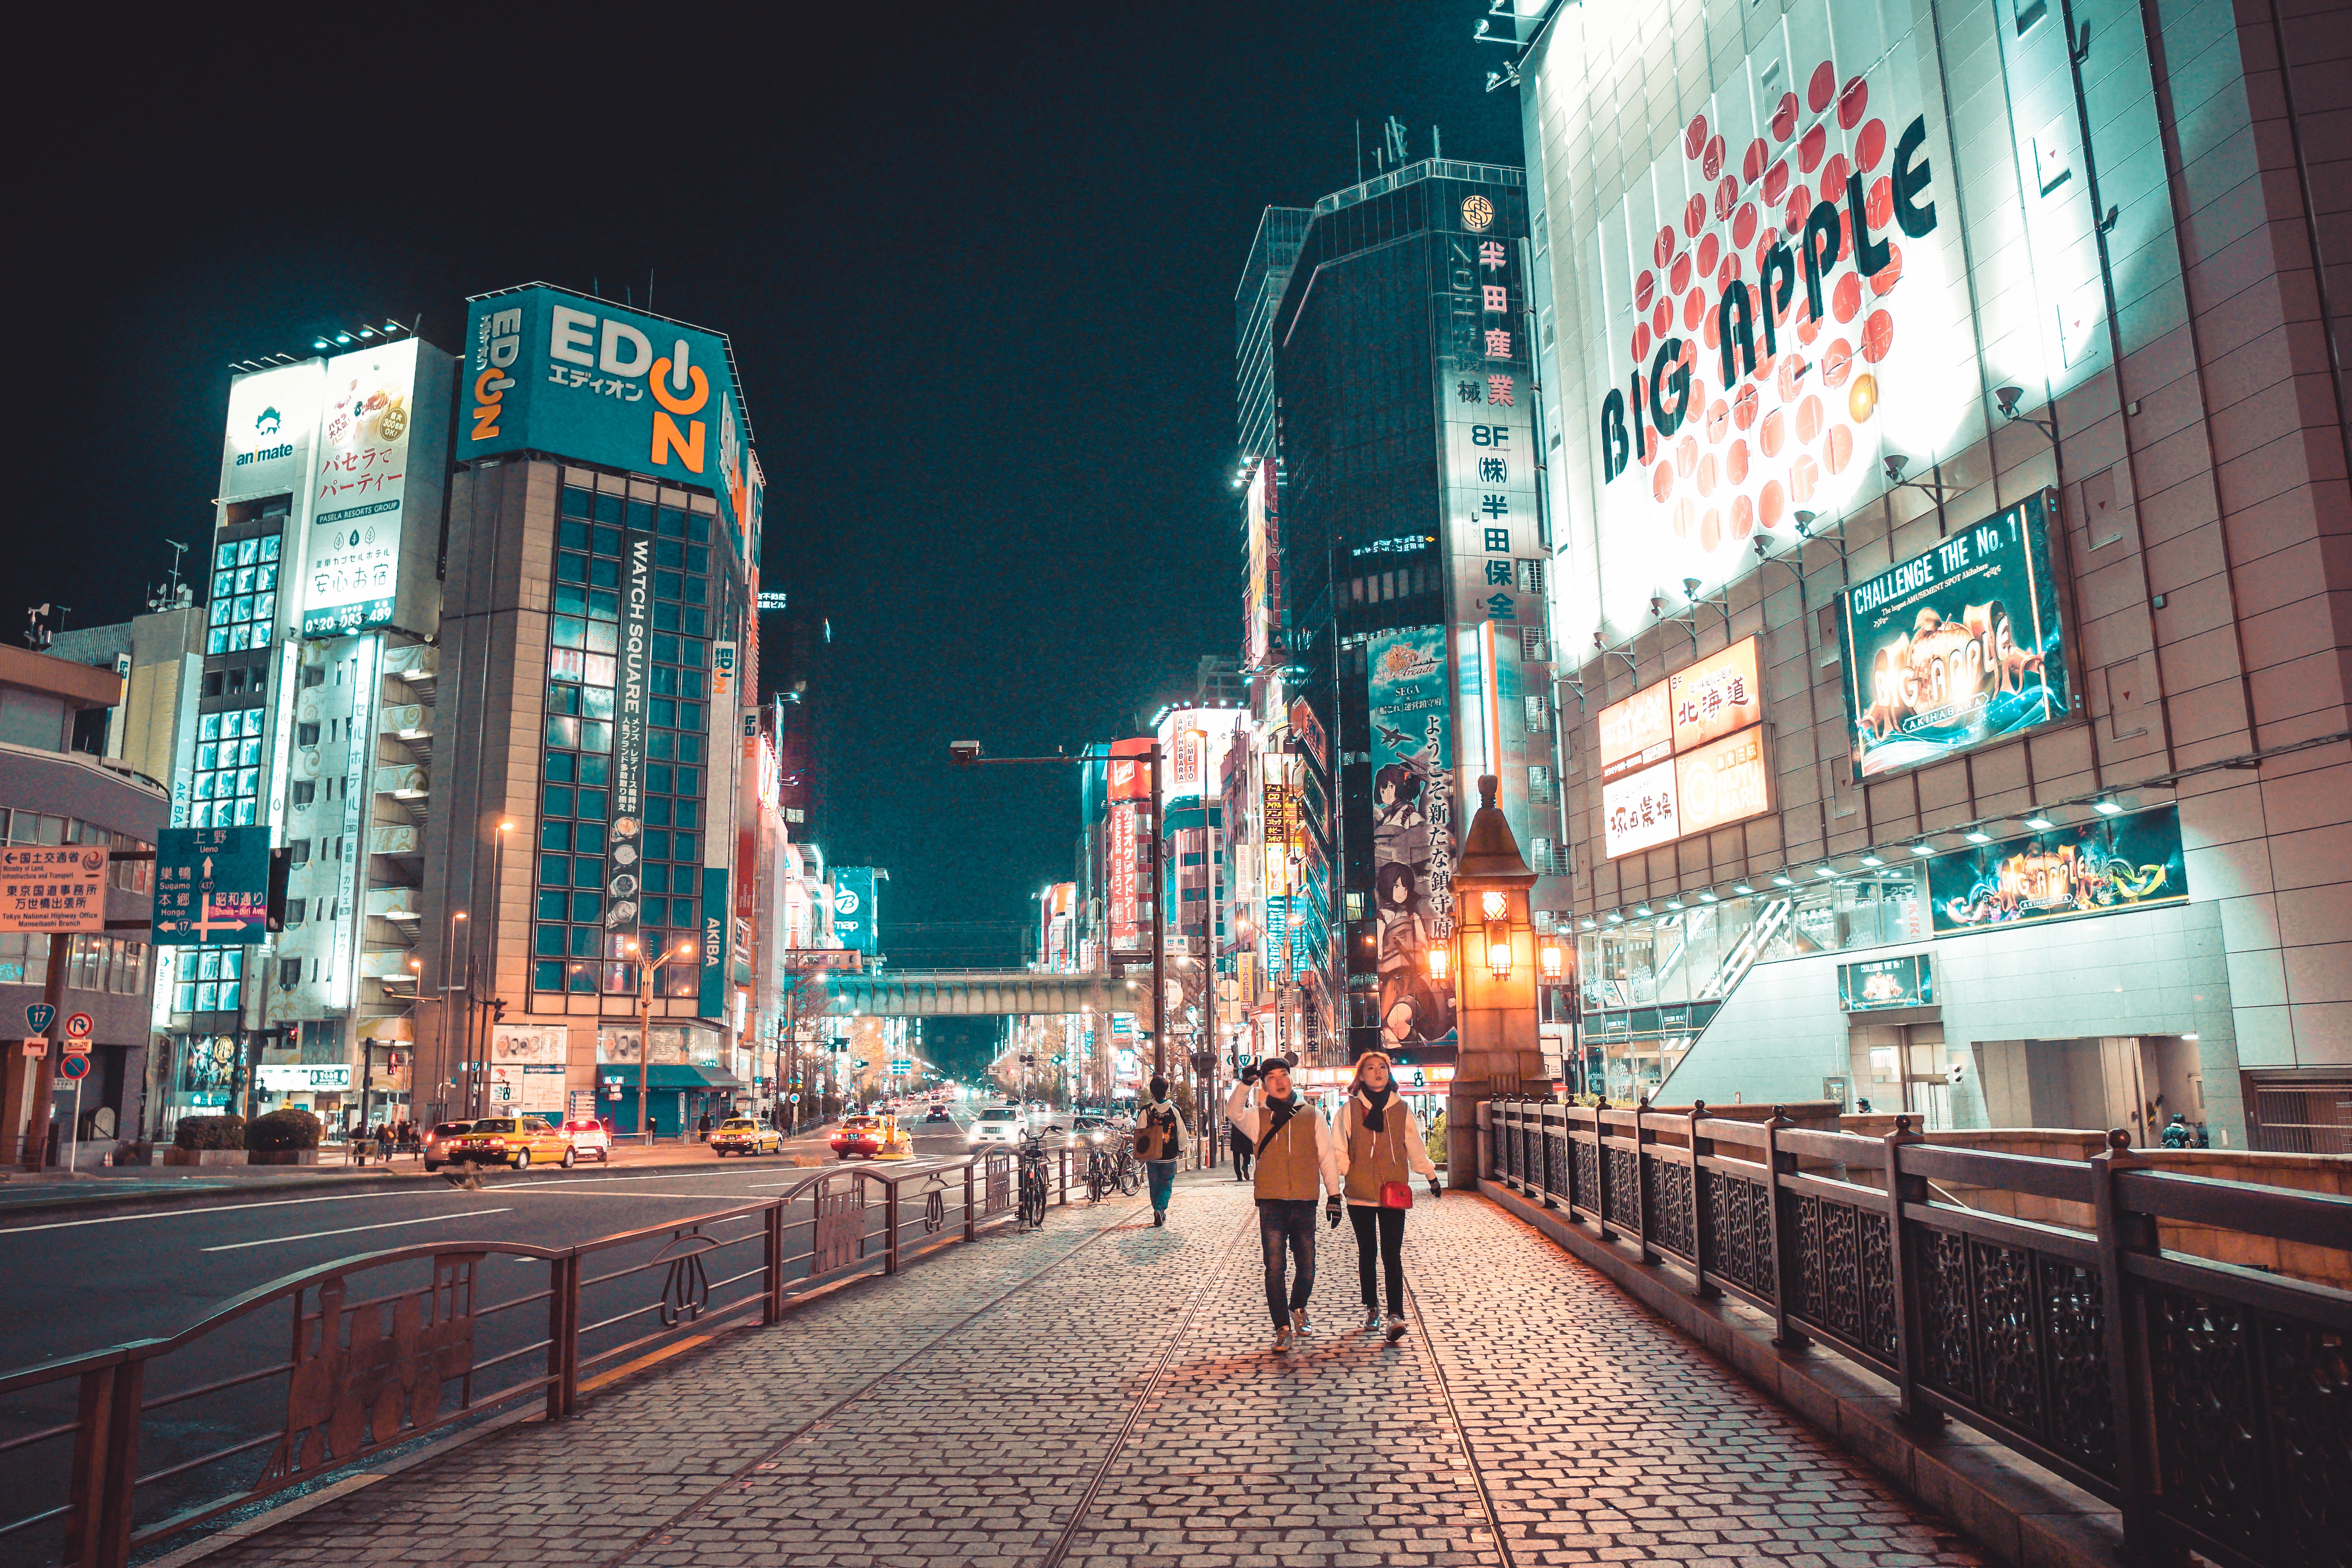
metropolitan area, metropolis, urban area, city, night, human settlement, town, building, landmark, downtown, snapshot, street, architecture, sky, skyscraper, cityscape, infrastructure, pedestrian, photography, tower block, street light, road, mixed use, neon, evening, tourism